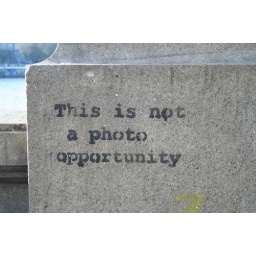
Sighted at the base of the lamp post near the London Eye